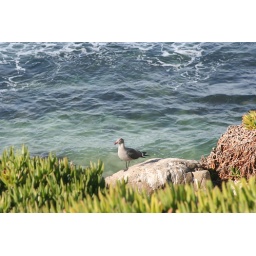
A seagull sitting on a rock above a Santa Monica beach.